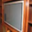
Label: television